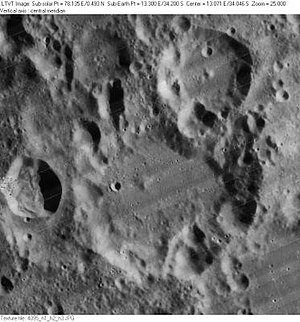
Gemma Frisius (månekrater)
Gemma Frisius er et nedslagskrater på Månen. Det befinder sig i det forrevne højland på den sydlige halvkugle på Månens forside og er opkaldt efter den hollandske læge Reinier Jemma.